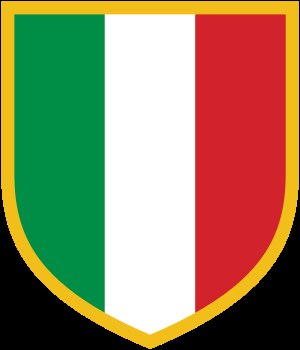
Scudetto
Scudetto.
Scudetto er i Italien en populær betegnelse for mesterskabet i fodbold; udover erhvervelsen af pokalen har vinderen af Serie A ret til den følgende sæson at bære et våbenskjold på spillertrøjen med det trefarvede italienske flag.